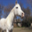
Label: horse